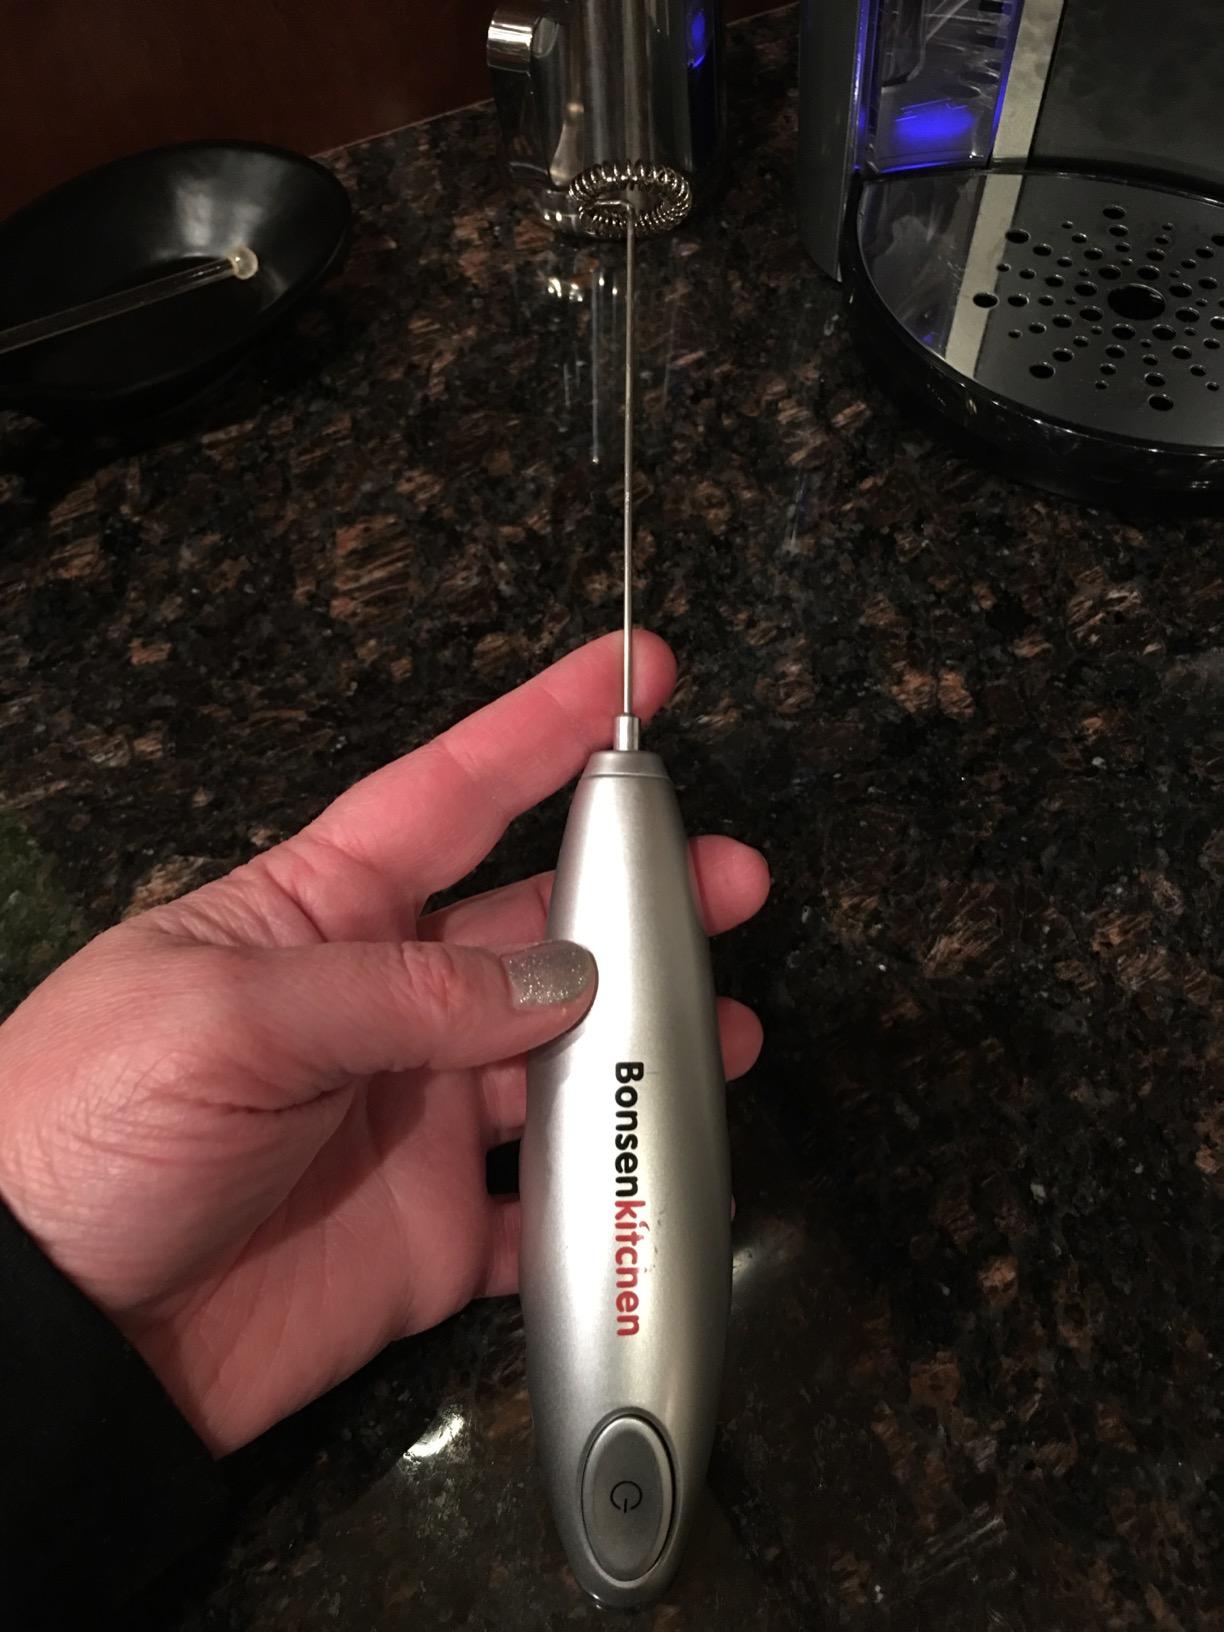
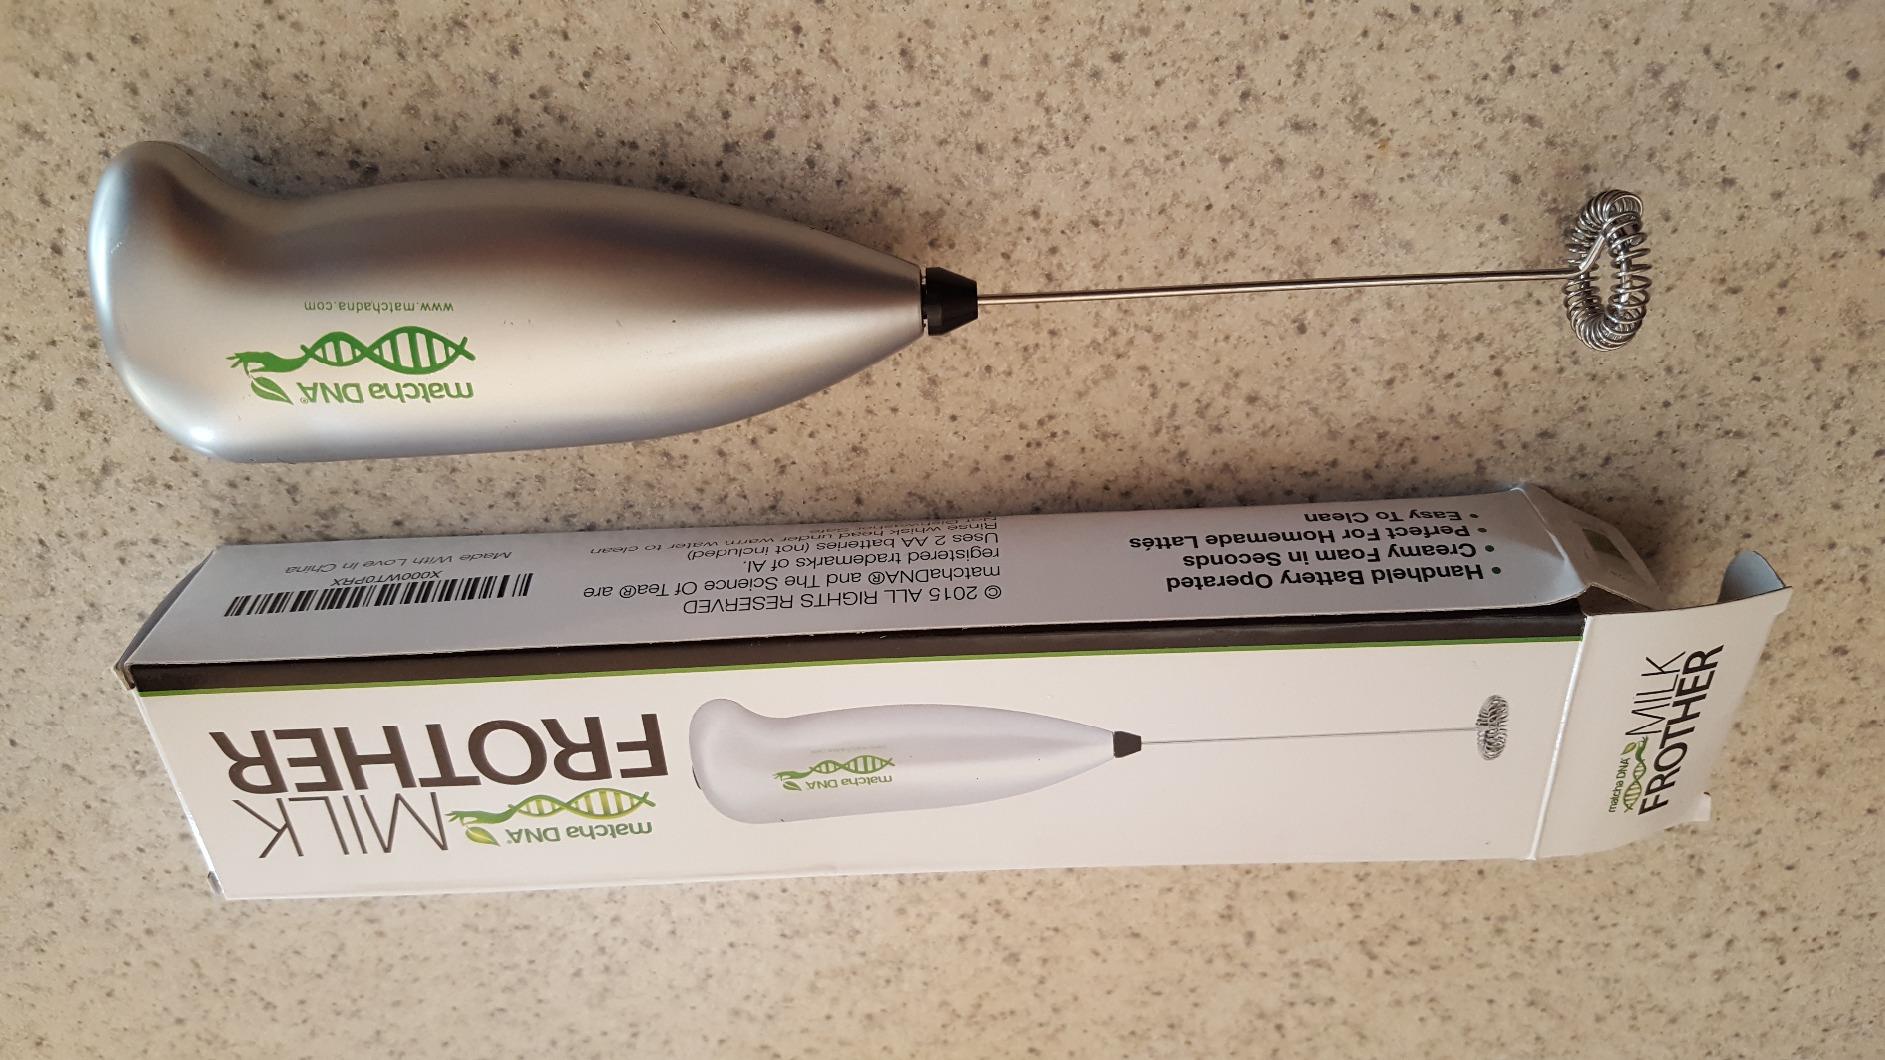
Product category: items_mixer
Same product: no